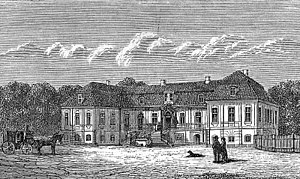
Margård
Margård omkring 1870
Margård er en gammel sædegård, som nævnes første gang i 1310. Margård ligger i Vigerslev Sogn, Skovby Herred, Søndersø Kommune. Hovedbygningen er opført i 1745 .
Margård er en gammel sædegård, som nævnes første gang i 1310. Margård ligger i Vigerslev Sogn, Skovby Herred, Søndersø Kommune. Hovedbygningen er opført i 1745 ved J.G. Rosenberg.